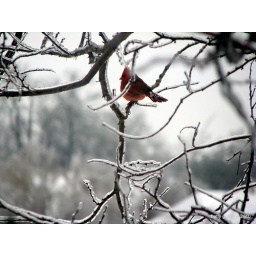
Nothing more beautiful than a pretty red bird in a frozen tree!